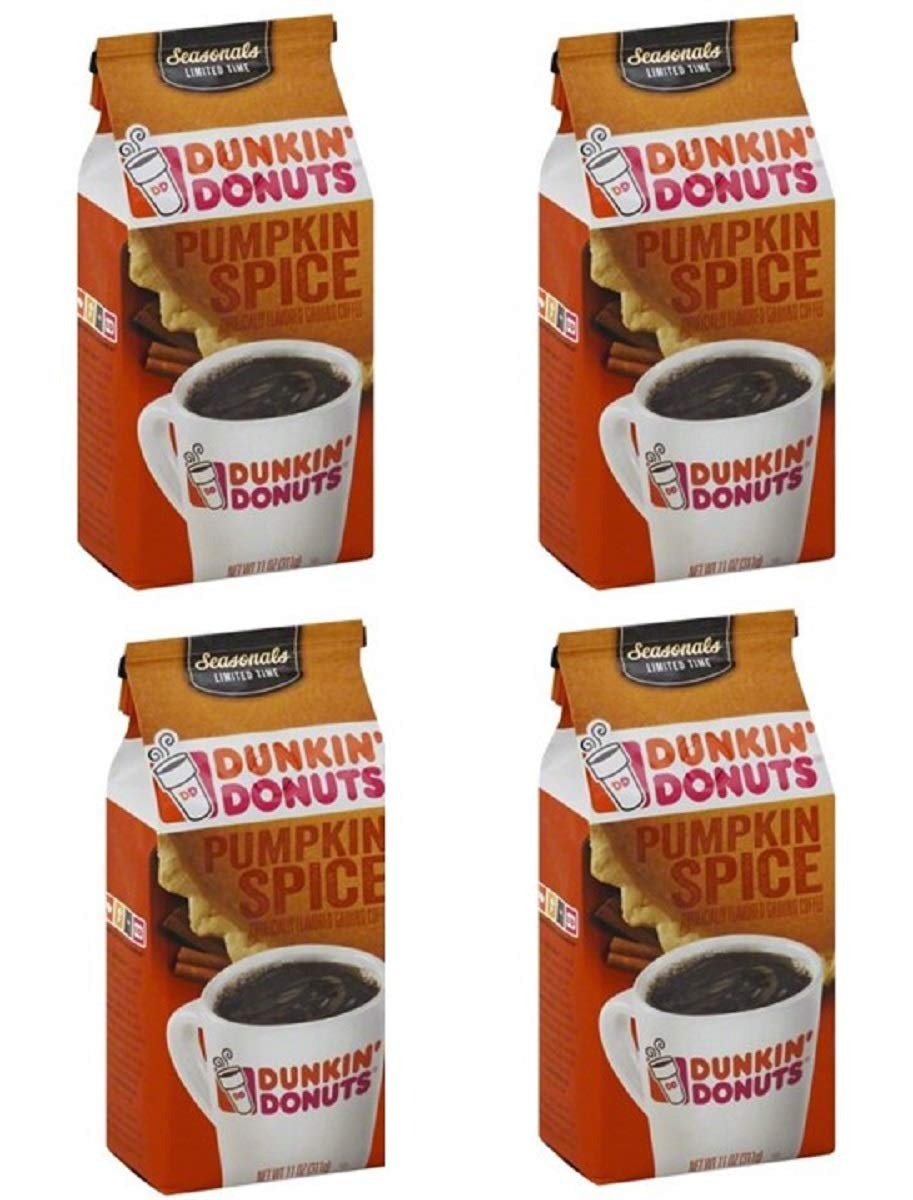
Item Name: Dunkin Donuts Pumpkin Spice Flavored Ground Coffee, Limited Edition, Four 11 Ounce Bags (44 Ounces Total)
Value: 44.0
Unit: Ounce

Price: 14.995